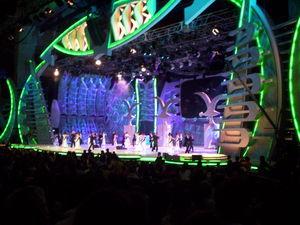
Le Chili, en forme longue république du Chili, en espagnol : Chile, ou República de Chile, est un pays d’Amérique du Sud partageant ses frontières avec le Pérou et la Bolivie au nord d'une part, et l’Argentine au nord-est, à l'est et au sud-est d'autre part, et dont le territoire forme une étroite bande allant du désert d'Atacama jusqu'au cap Horn. L'île de Pâques, située à 3 000 kilomètres de Valparaíso dans l'océan Pacifique, fait partie du Chili depuis 1888. La superficie du pays est de 756 102 km². Le gouvernement revendique aussi une possession sur le continent Antarctique : le Territoire chilien de l'Antarctique correspond aux longitudes 53° W et 90° W et est situé au sud du soixante-cinquième parallèle sud.